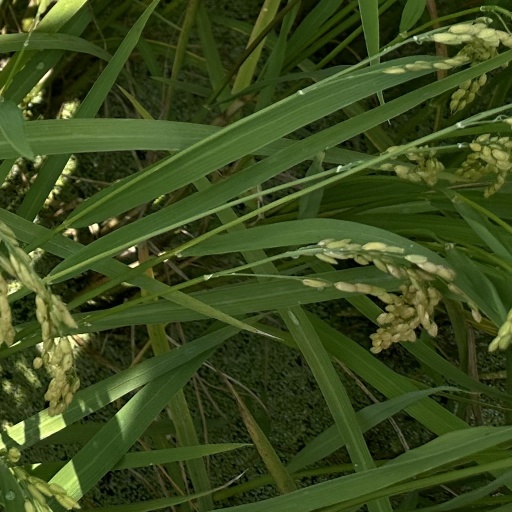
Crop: rice